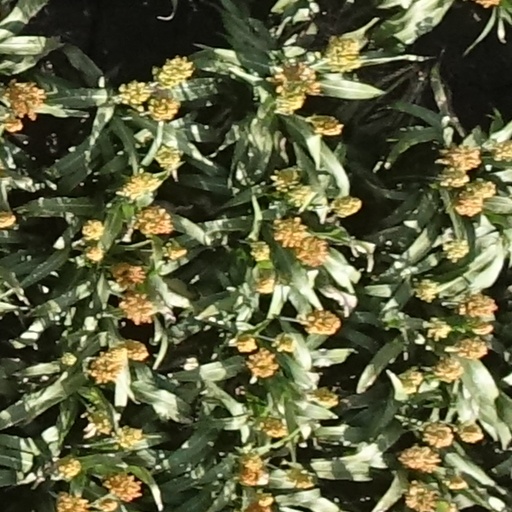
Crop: sorghum